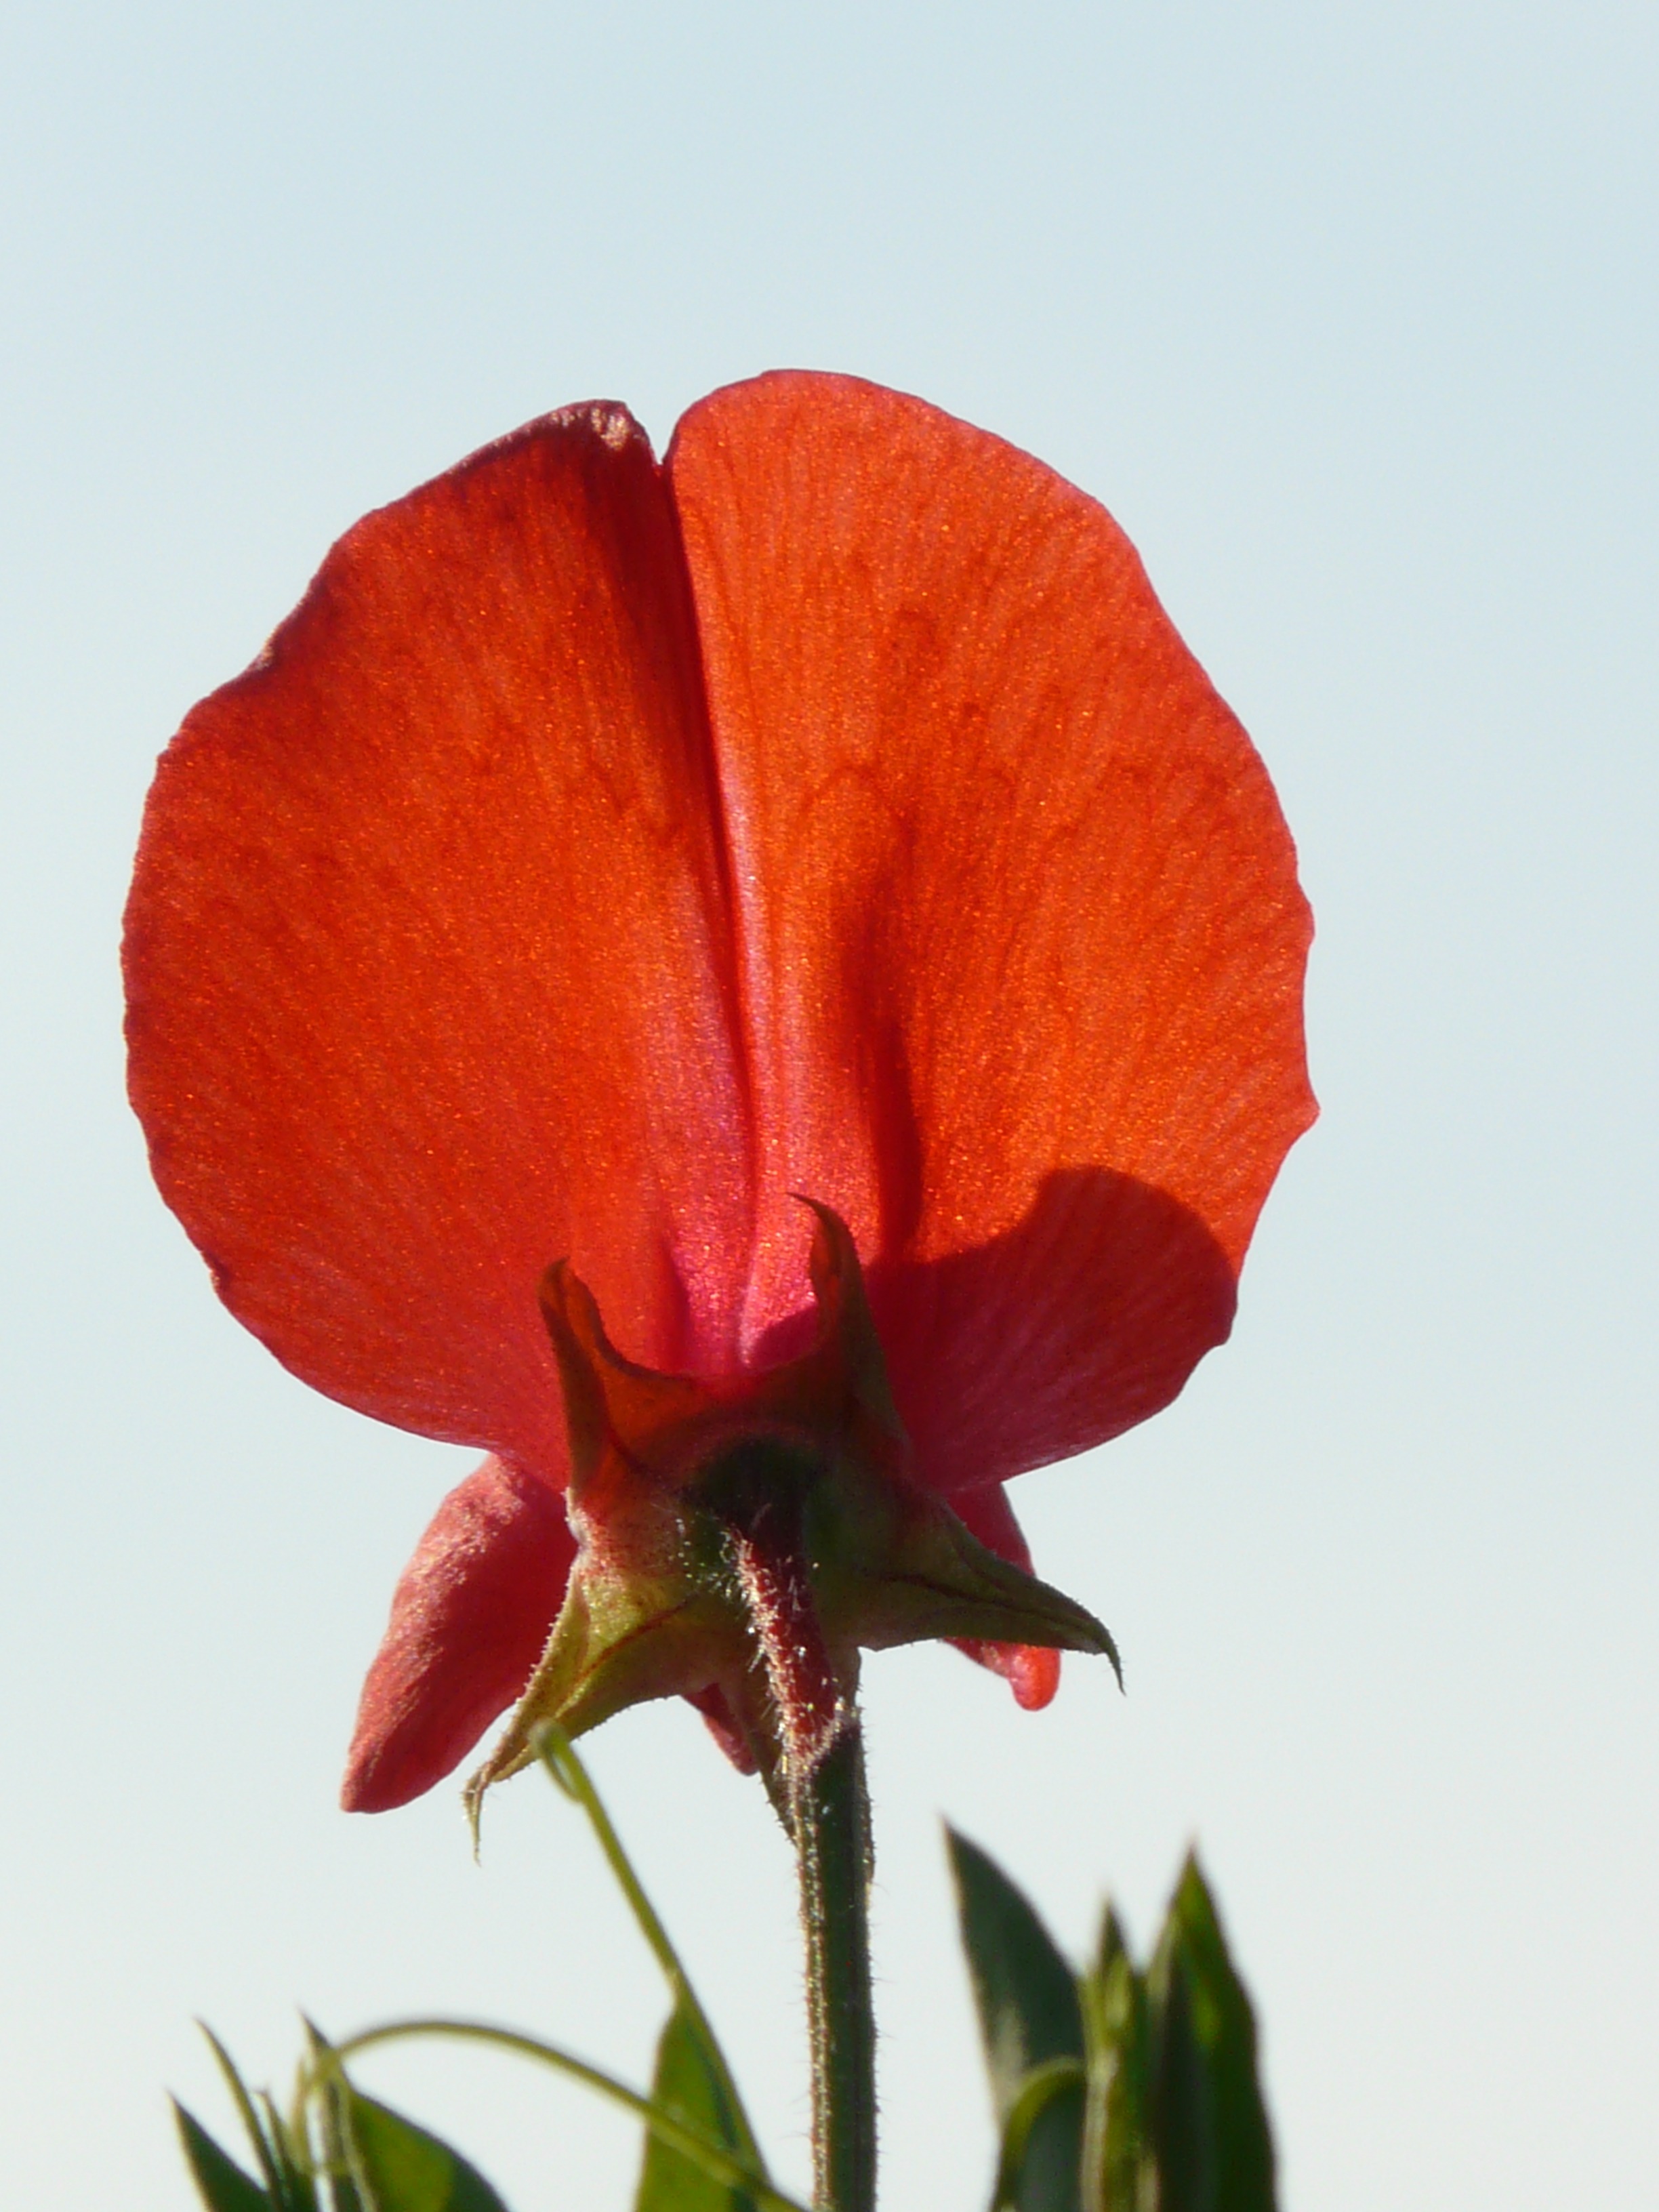
blossom, plant, leaf, flower, petal, bloom, orange, red, color, botany, colorful, flora, wildflower, close up, poppy, vicia, flower garden, coquelicot, back light, macro photography, legume, flowering plant, fabaceae, vetch, faboideae, plant stem, land plant